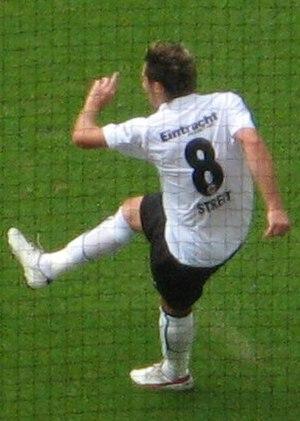
Albert Streit, est un joueur de football allemand. Il joue au poste de milieu de terrain offensif.